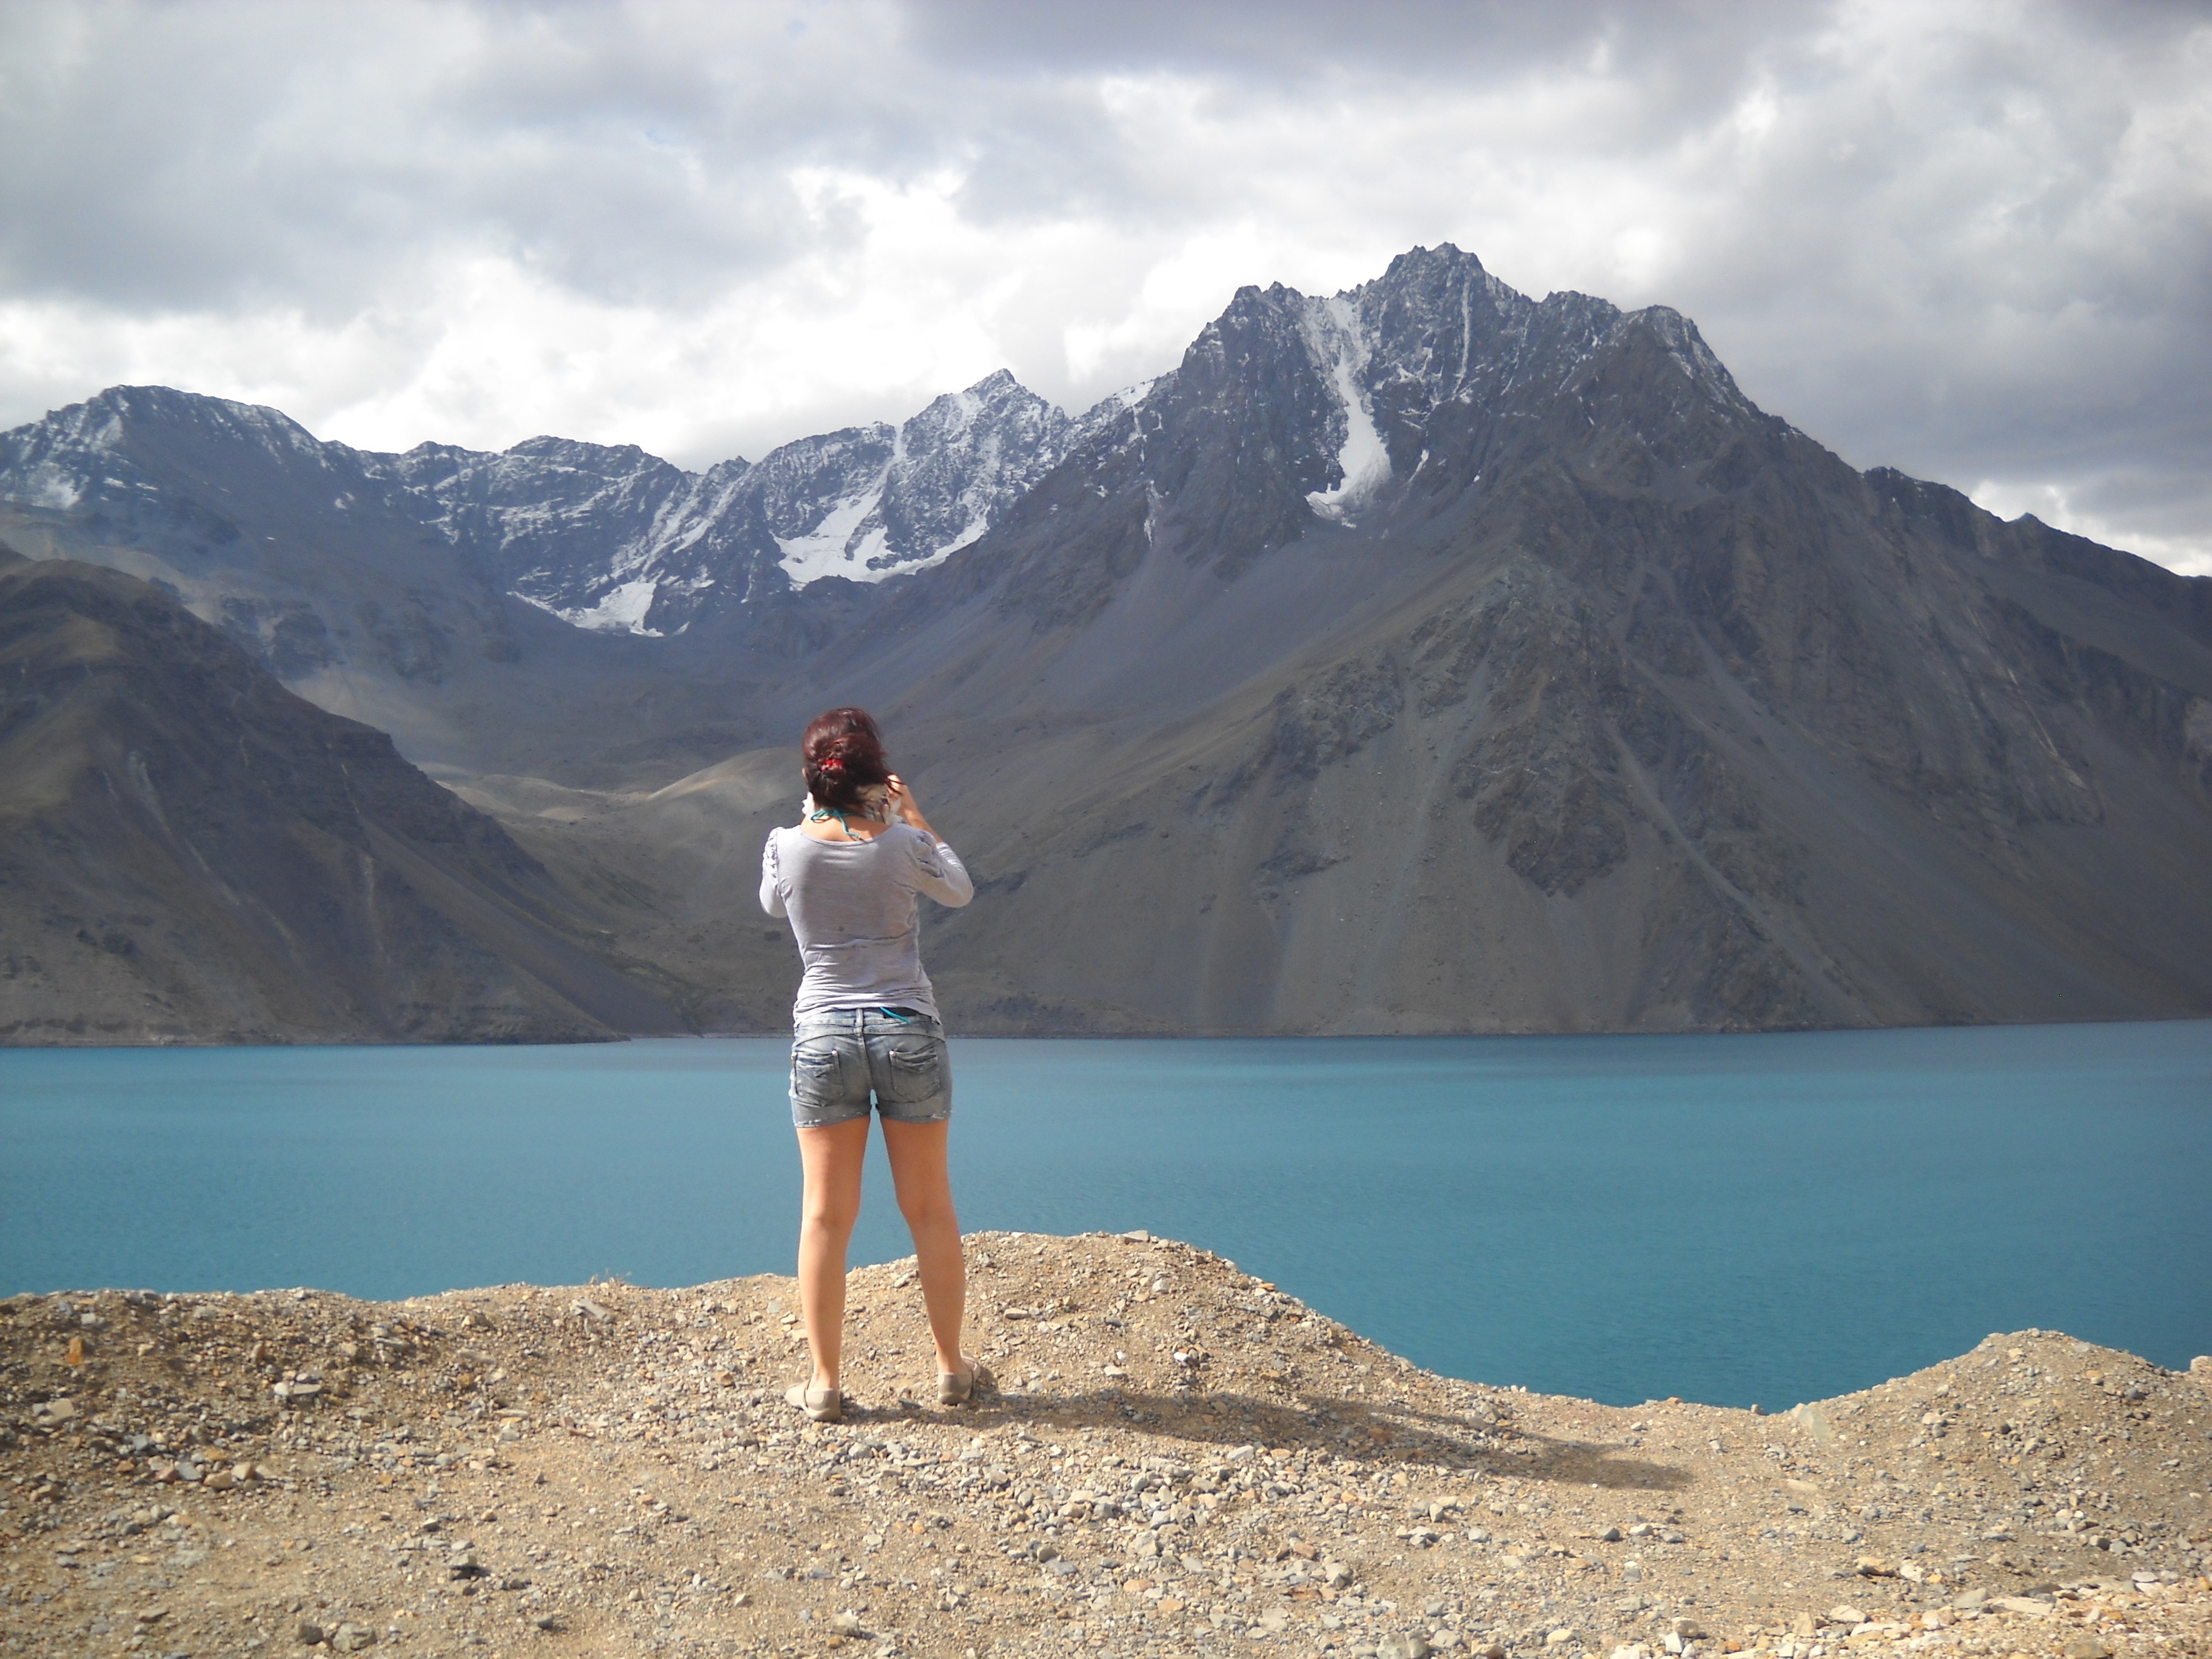
landscape, sea, wilderness, walking, mountain, girl, lake, adventure, mountain range, vacation, tourist, chile, tourismo, landform, gypsum, geographical feature, mountainous landforms